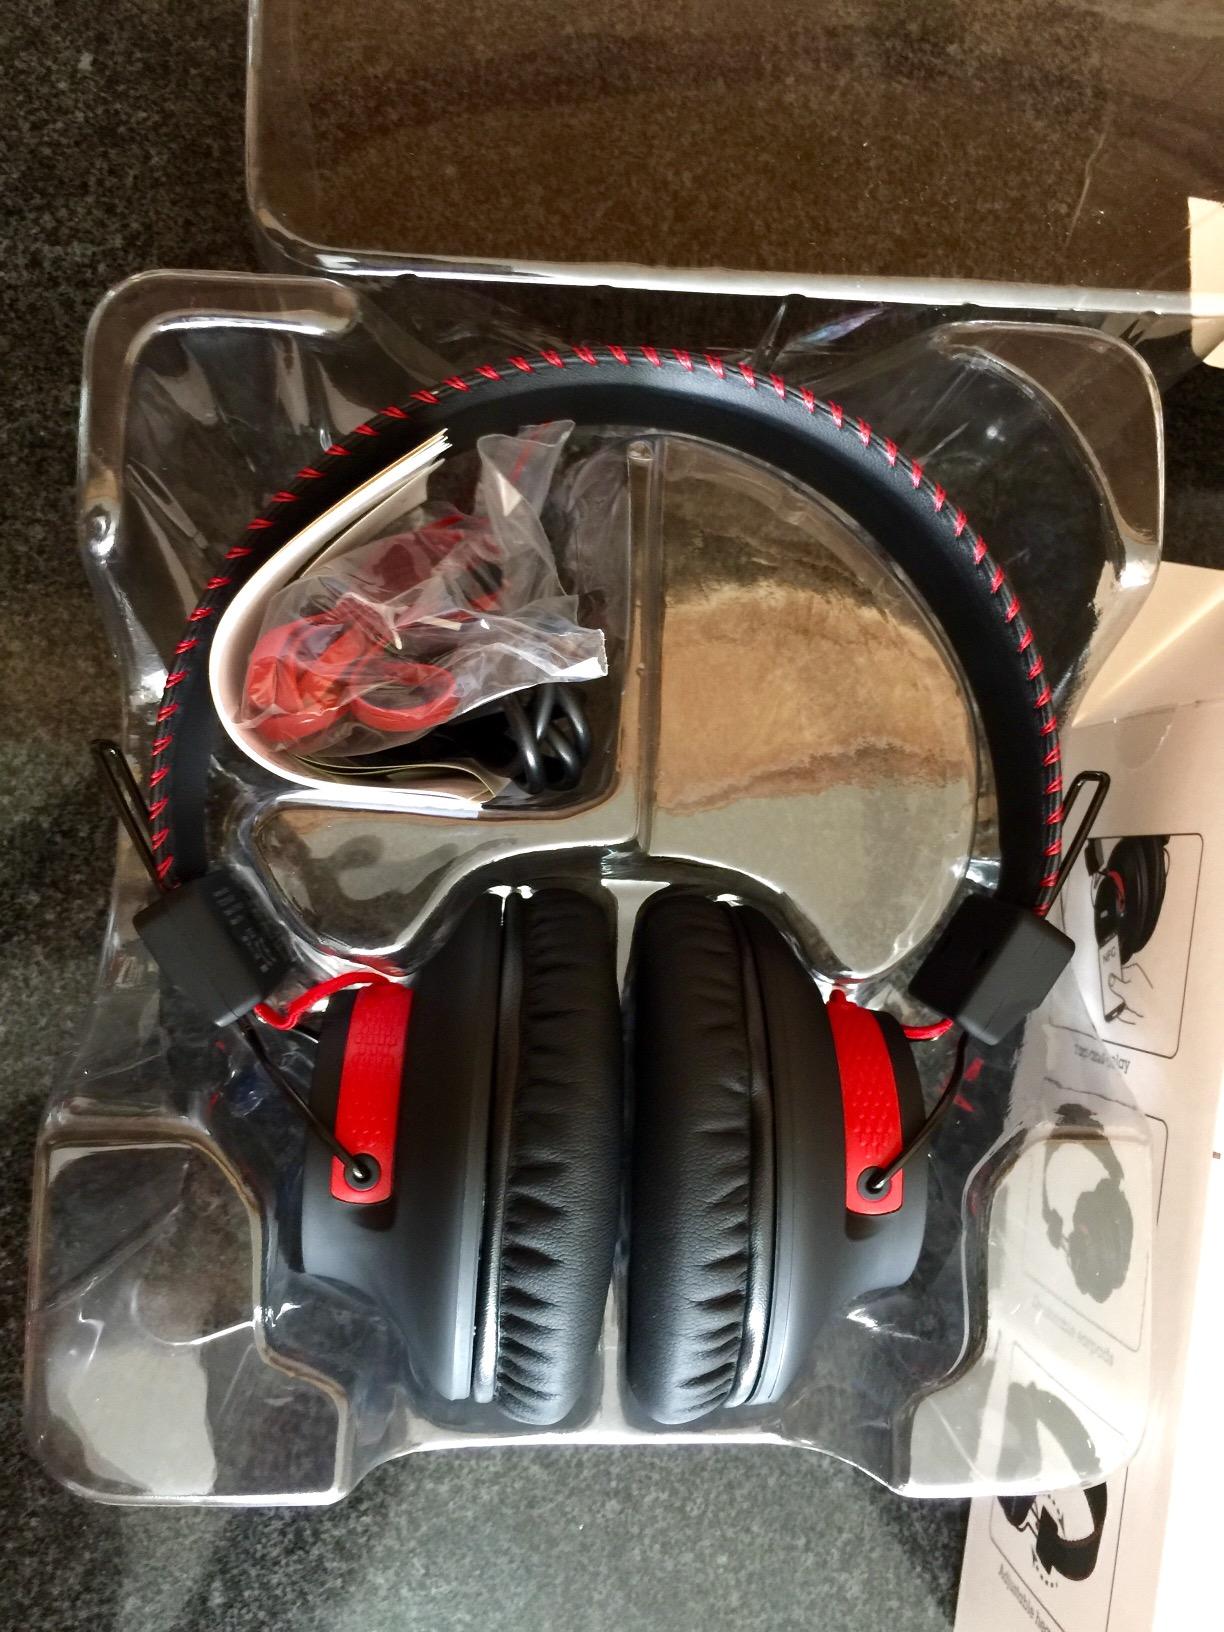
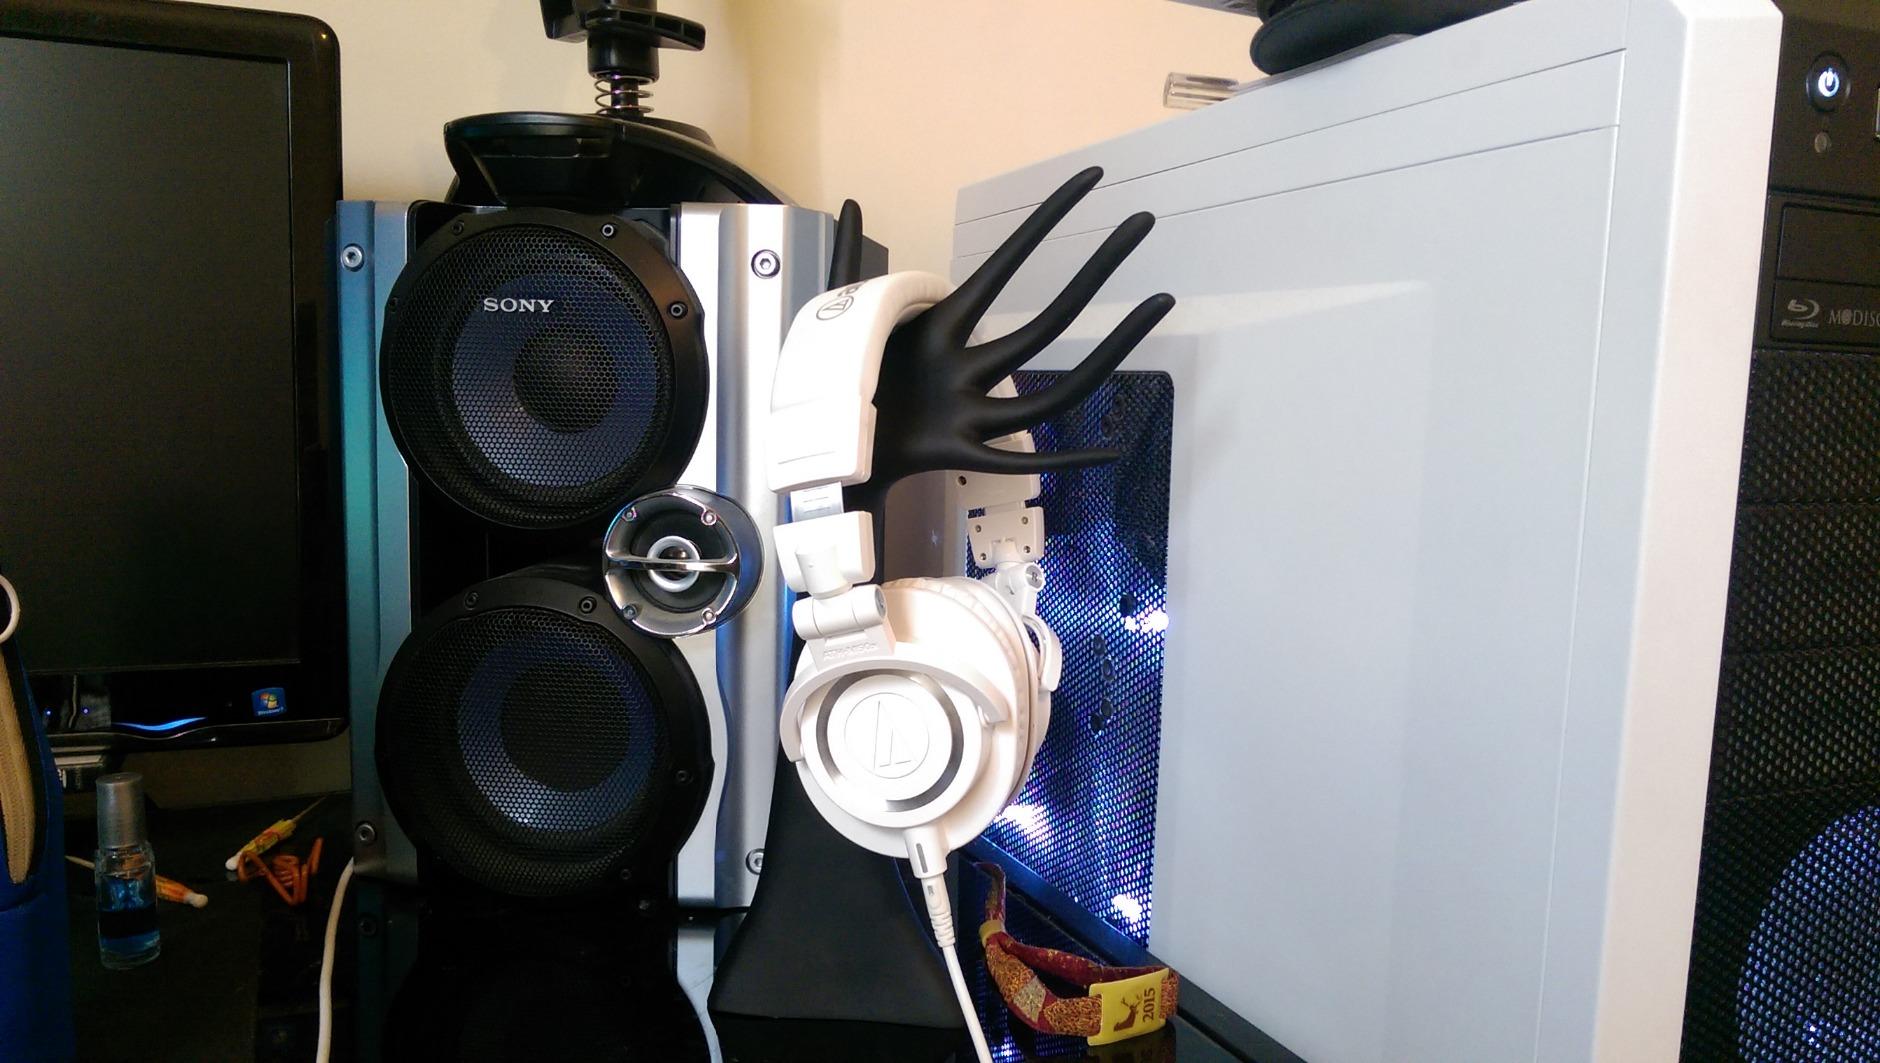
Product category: headphones
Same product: no